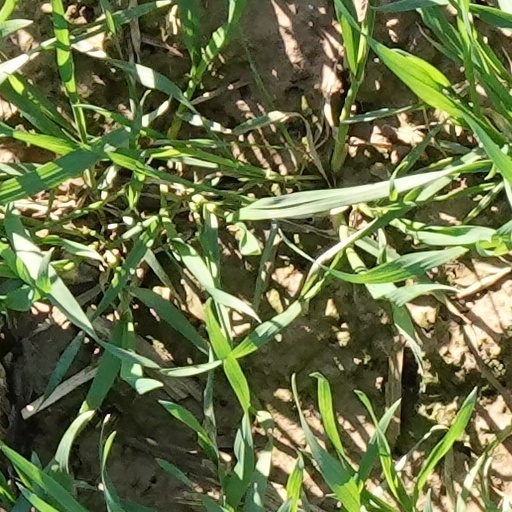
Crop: wheat